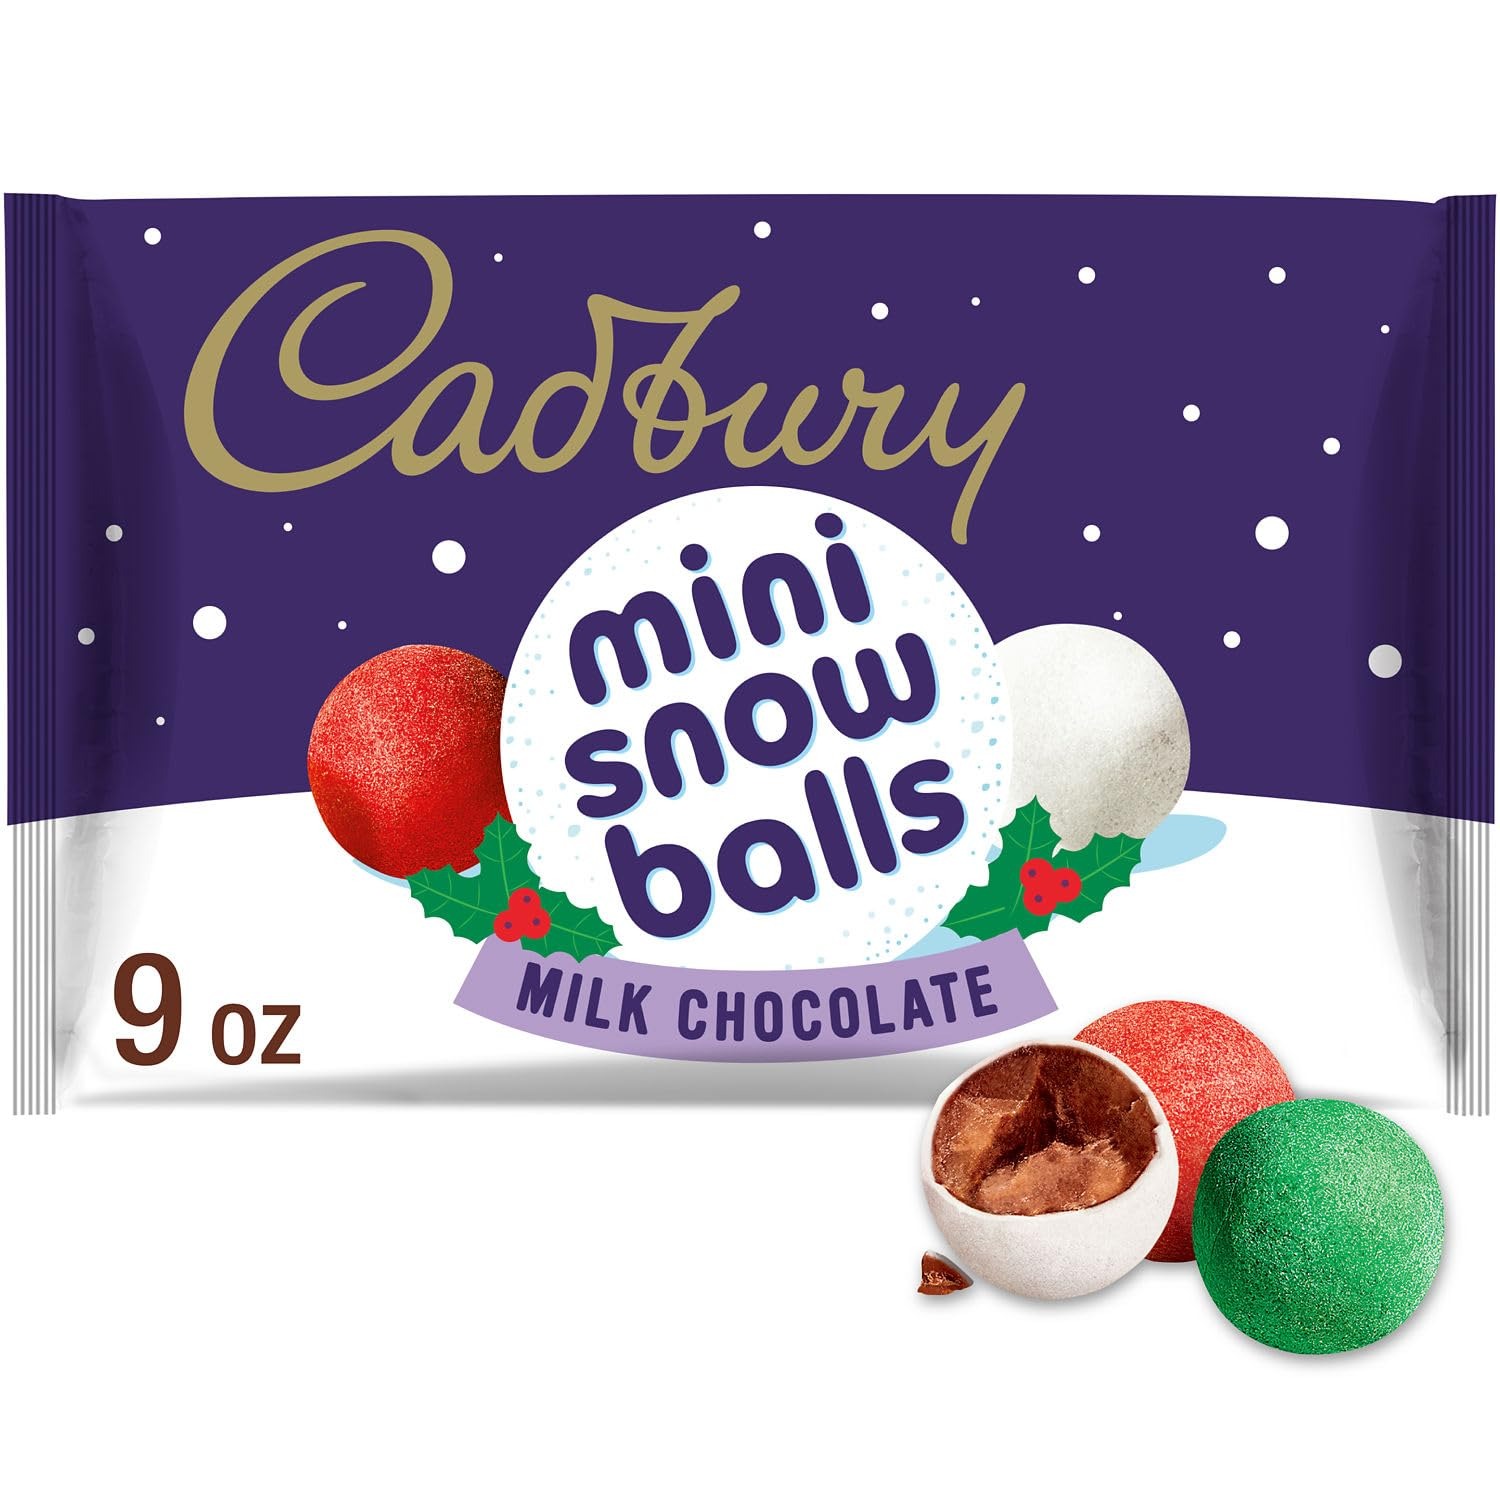
Item Name: CADBURY Mini Snowballs Milk Chocolate, Christmas Candy Bag, 9 oz
Bullet Point 1: Contains one (1) 9-ounce bag of CADBURY Mini Snowballs Milk Chocolate with a Crisp Sugar Shell Candy
Bullet Point 2: Delightful milk chocolate CADBURY Mini Snowballs with delicious, crisp sugar shells perfect for holiday movie nights and gift bags under the Christmas tree
Bullet Point 3: Certified kosher milk chocolate with seasonal red, green and white candy coatings in a winter themed bag sealed for lasting freshness until snack time
Bullet Point 4: Bring crunchy CADBURY milk chocolate in crisp sugar shells to New Year's parties, birthday celebrations and anniversary dates throughout the season
Bullet Point 5: Fill Christmas stockings and winter candy dishes with delectable milk chocolate snowballs that double as seasonal candy decorations
Value: 9.0
Unit: Ounce

Price: 10.25